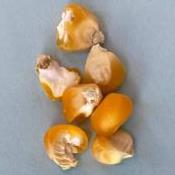
Maize quality: Bad